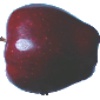
Label: Apple Red Delicious 1